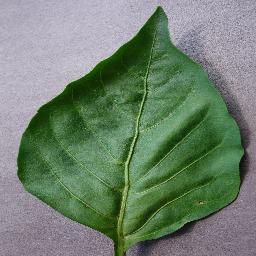
Label: Pepper,_bell___healthy